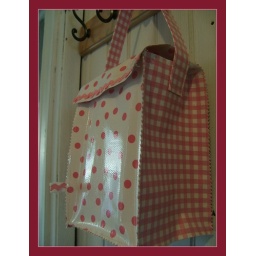
pretty in pink oilcloth lunch bag crafting 365- day 12